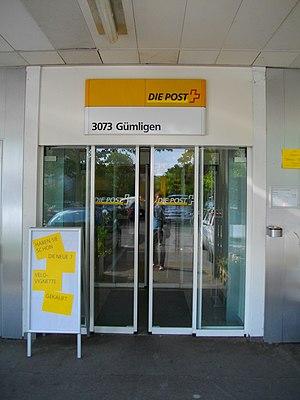
Bureau postal au centre de Gümligen